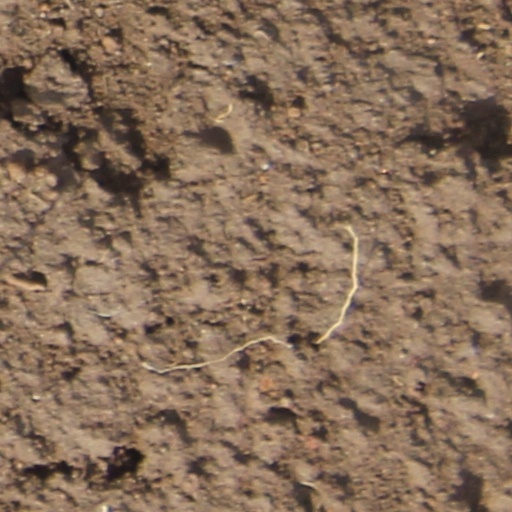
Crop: wheat